Gardiner Peak Lookout

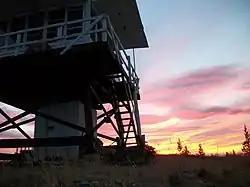

The Gardiner Peak Lookout, on Gardiner Peak in the West Fork District of Bitterroot National Forest, near Darby, Idaho, was built in 1953. It was listed on the National Register of Historic Places in 2018.